Nondescripts Cricket Club

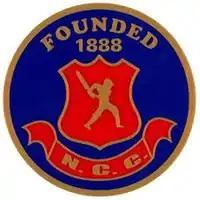
Nondescripts Cricket Club crest

Nondescripts Cricket Club (also known by its initials NCC) is a first-class cricket team based in Colombo, Sri Lanka. The team plays at the Nondescripts Cricket Club Ground.